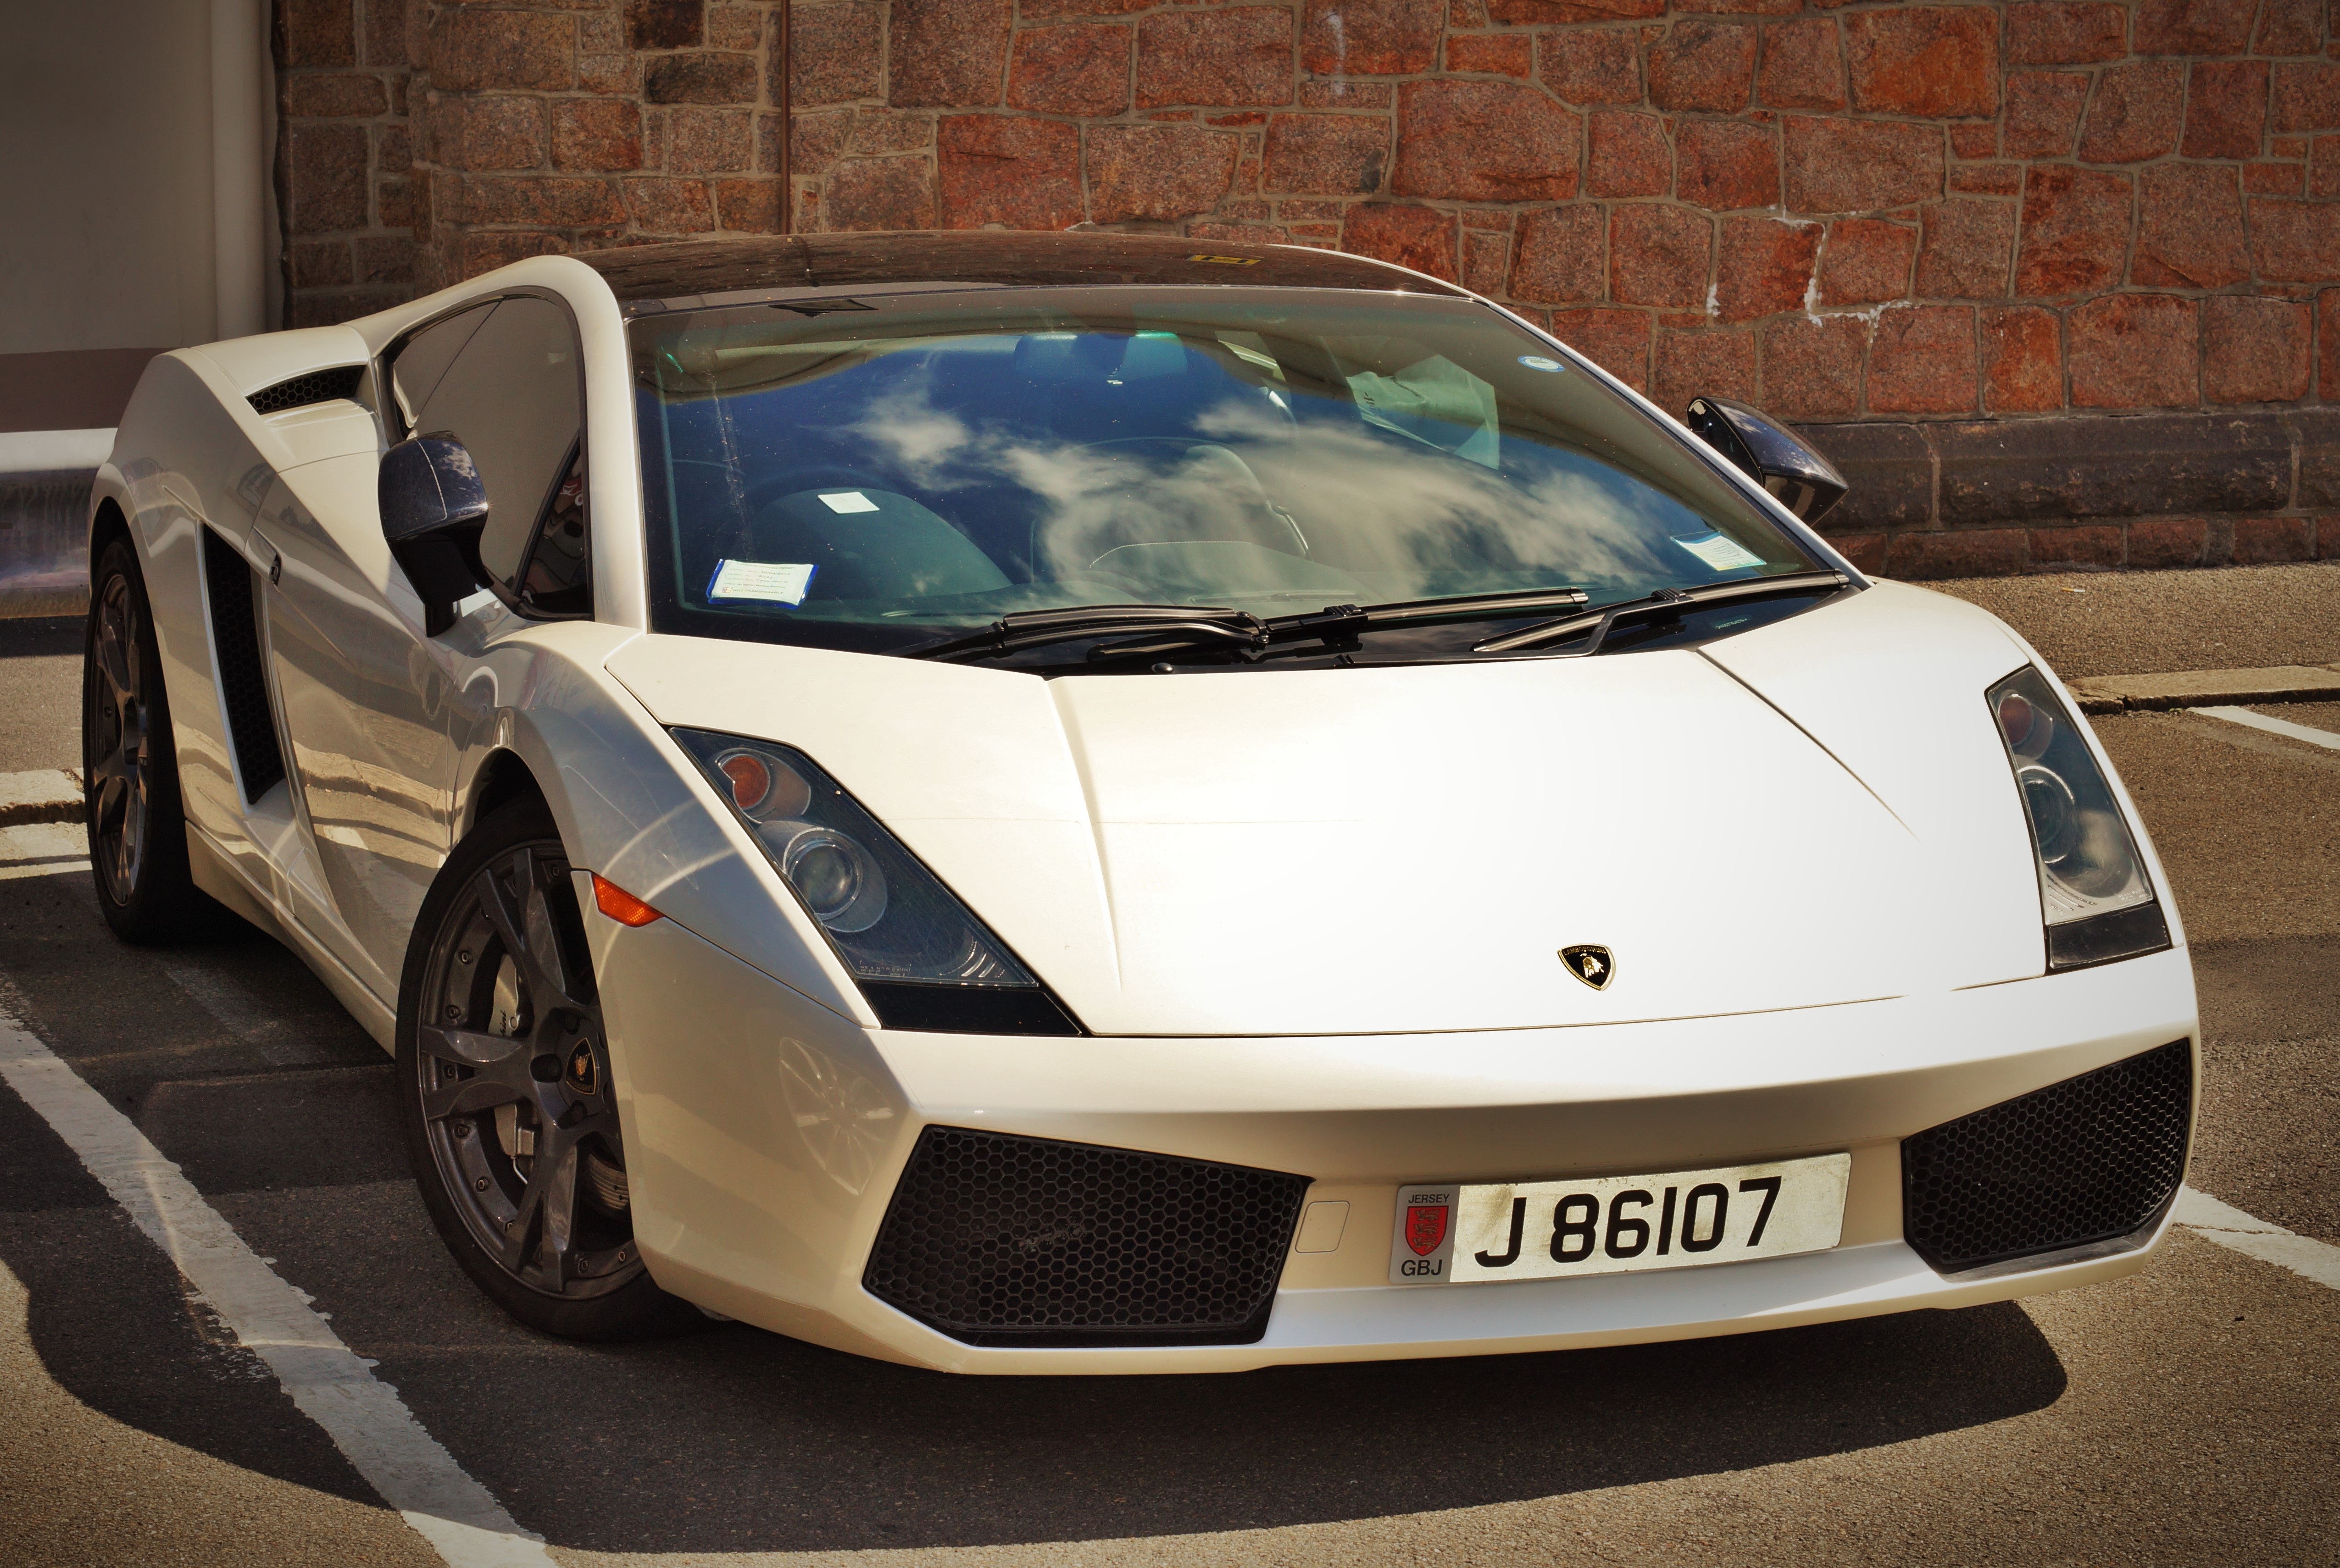
sport, car, wheel, vehicle, sports car, bumper, supercar, luxury, lamborghini, land vehicle, automobile make, automotive exterior, automotive design, luxury vehicle, lamborghini gallardo, lamborghini murci lago